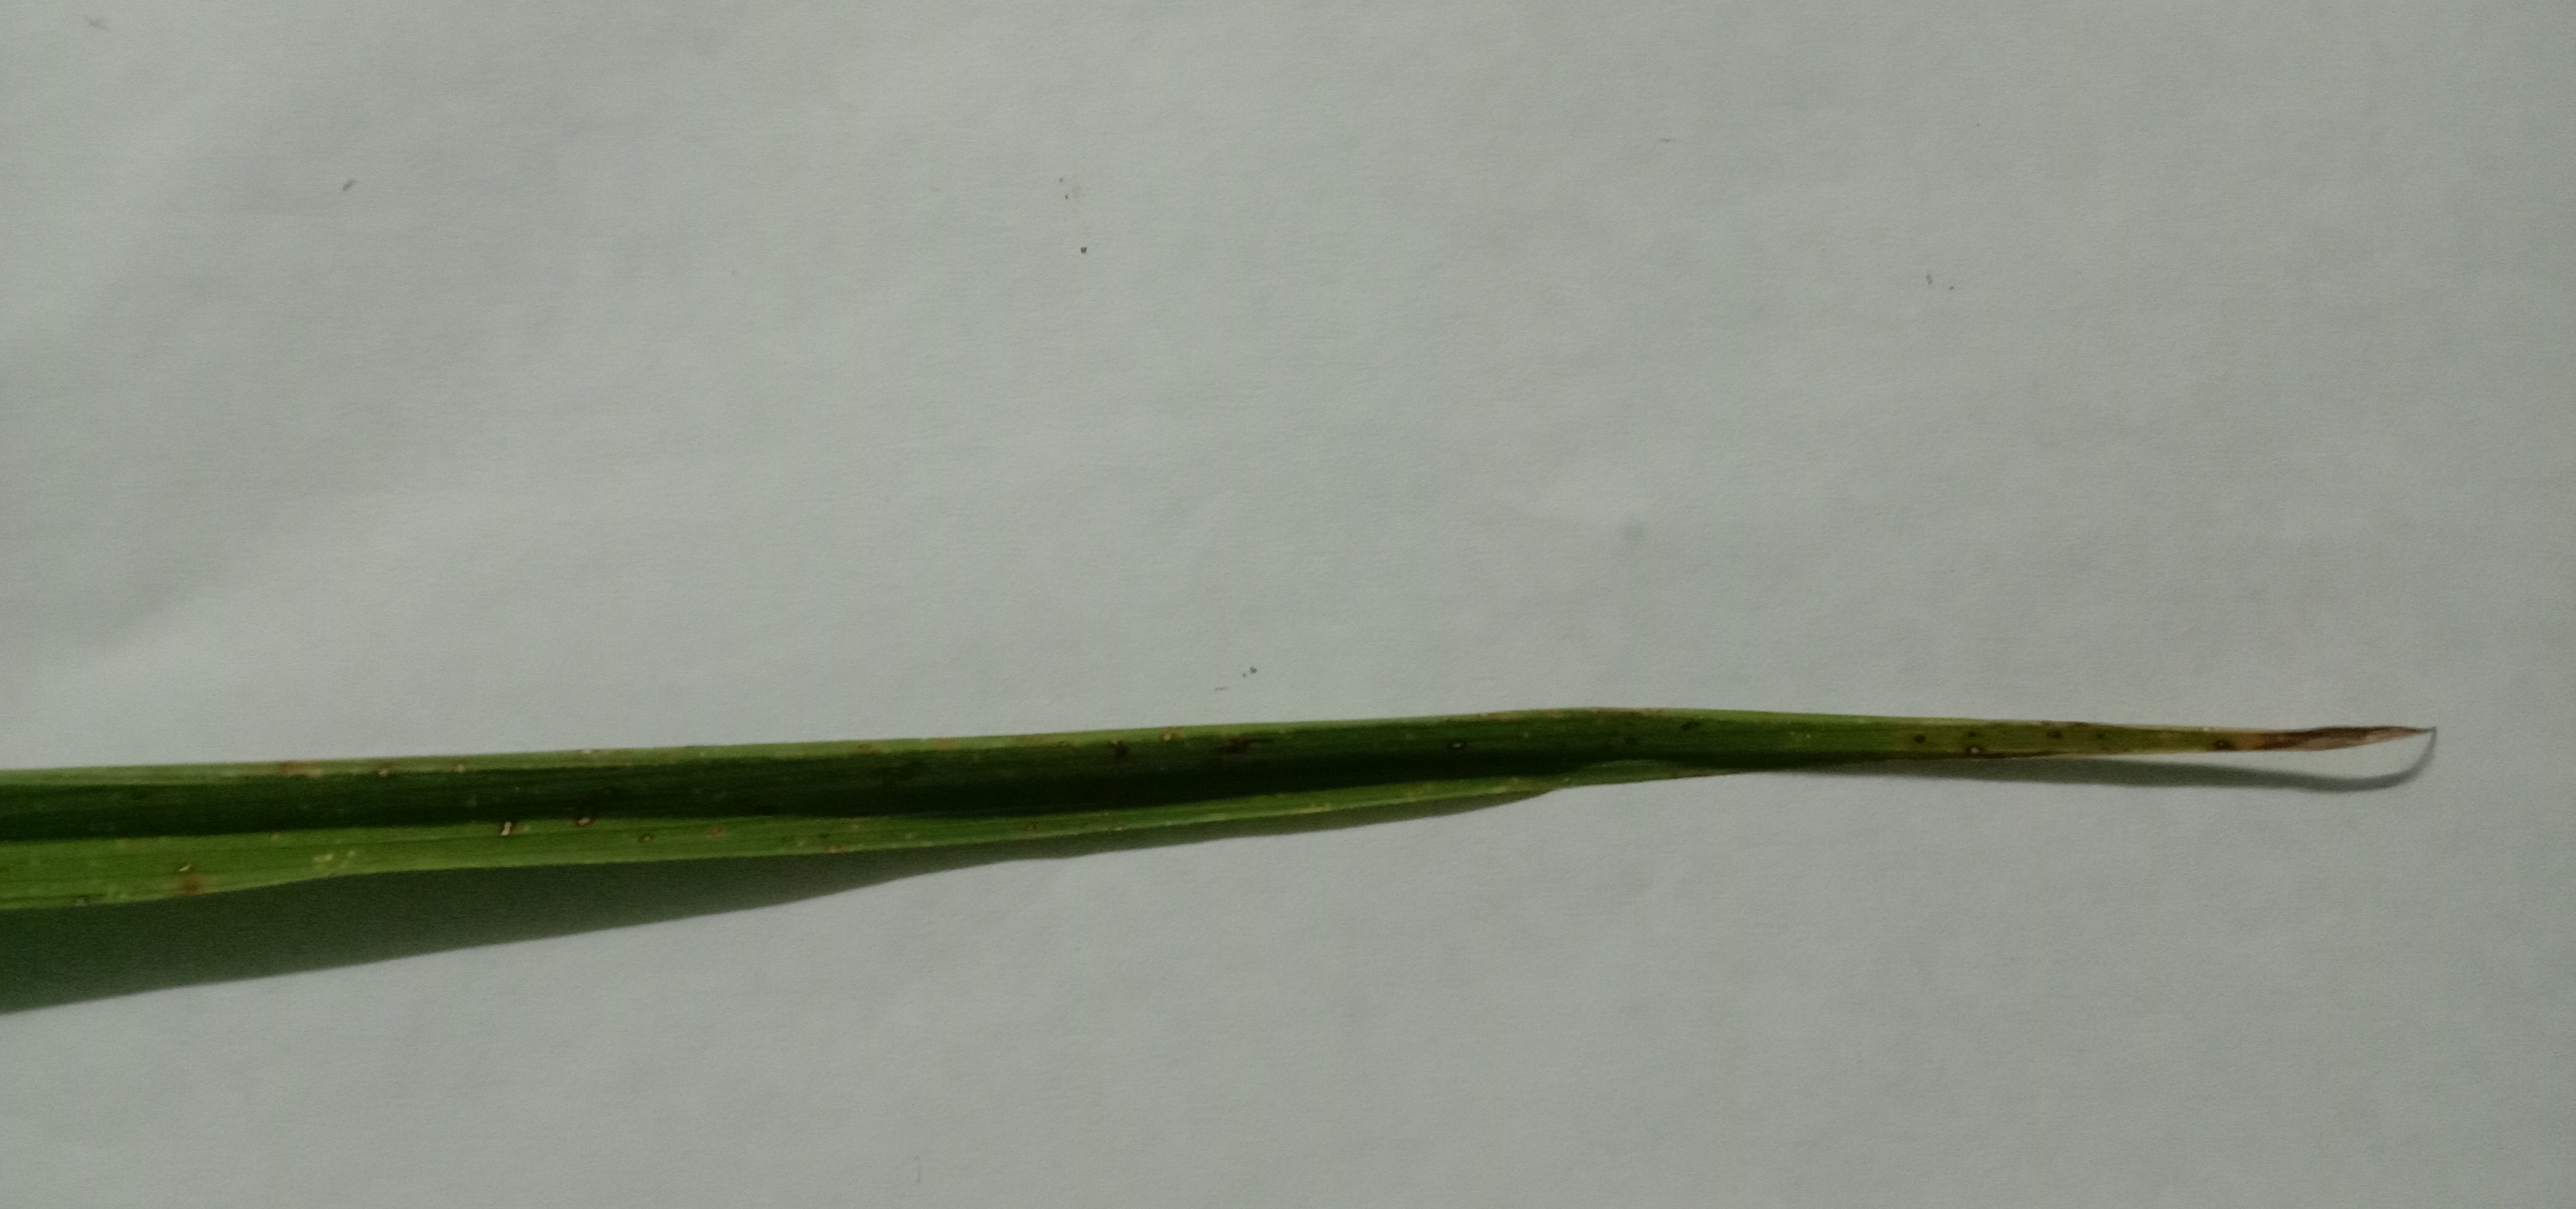
Label: Rice___Leaf_Blast